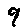
Label: 9